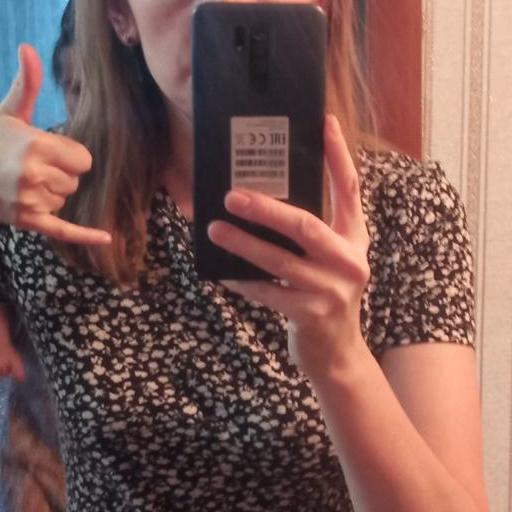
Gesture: no_gesture